Ivan Panaev

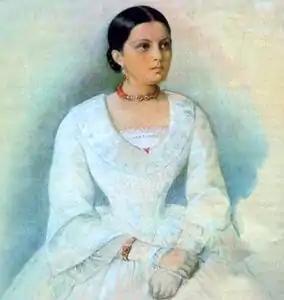
Portrait of Avdotya Panaeva by Kirill Gorbunov.

In 1847, together with Nekrasov, Panaev took over "Sovremennik", making it into a popular literary magazine and a financial success. Between 1851 and 1861, under the pseudonym "The New Poet", he published his monthly surveys of journalism and of life in St Petersburg in "Sovremennik". Other works by Panaev include the novel "Lions in the Provinces" (1852), the novella "Relatives" (1847), and the essay cycle "Knowledge of Fops" (1854–57). In the 1850s Panaev was one of the leading supporters of the emancipation of women. His "Literary Reminiscences", written during the last years of his life, were published in 1861. This work contains portraits of literary figures, artists, musicians, and actors of the period from the 1820ss to the 1850s. Panaev's literary parodies, some written in collaboration with Nekrasov, were widely read.